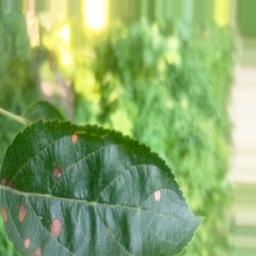
Label: Alternaria